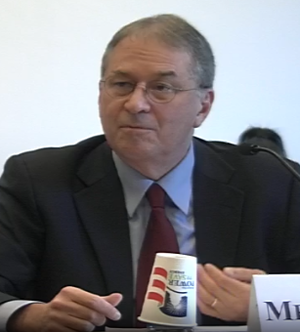
David Albright est un scientifique américain, spécialiste de la prolifération nucléaire.